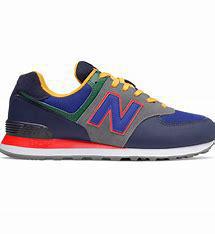
Brand: New
Model: Balance ML574